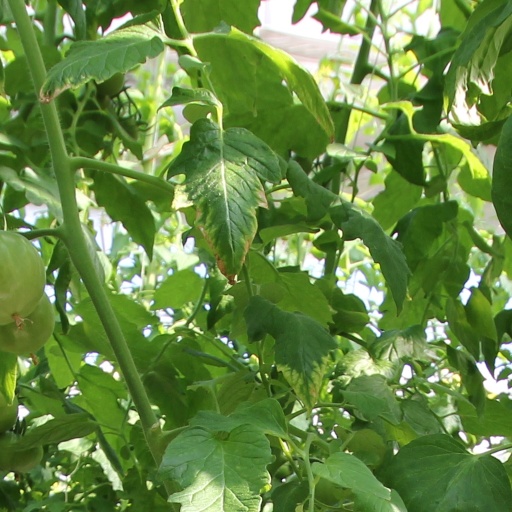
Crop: tomato